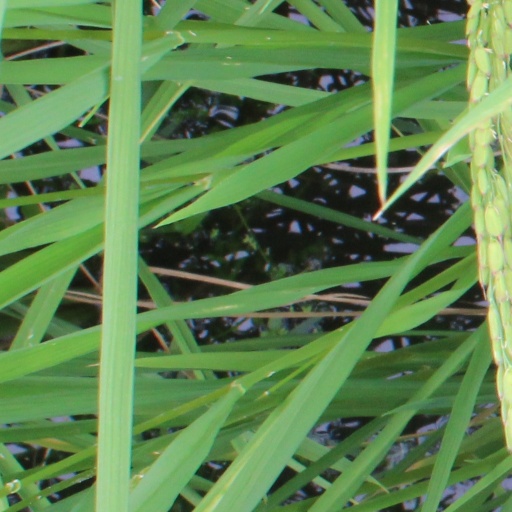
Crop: rice